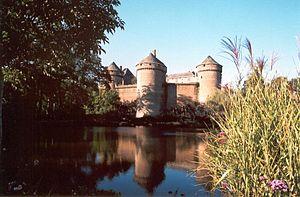
Chateau de Lassay (photo perso - libre)
Lassay-les-Châteaux est une commune française, située dans le département de la Mayenne en région Pays de la Loire, peuplée de 2 253 habitants.